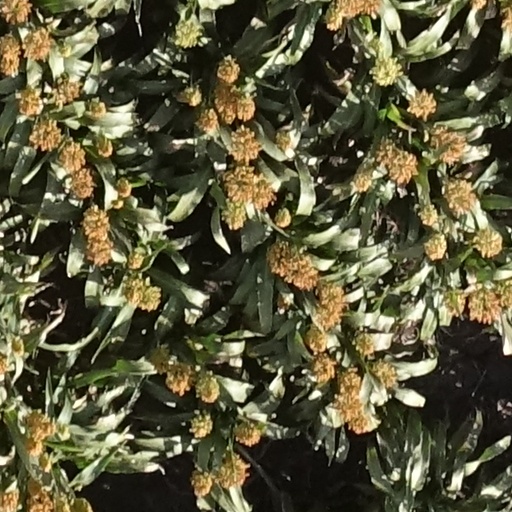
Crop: sorghum